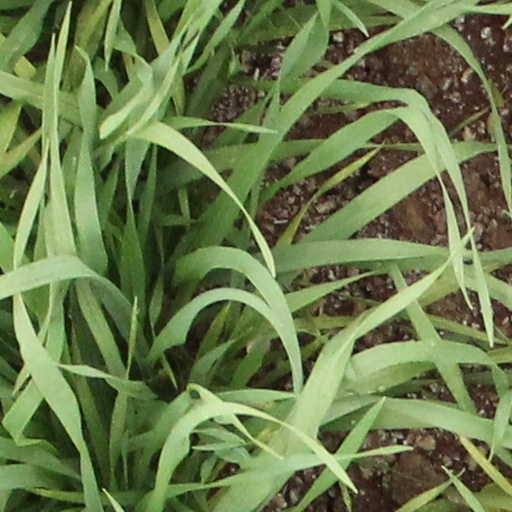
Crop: wheat